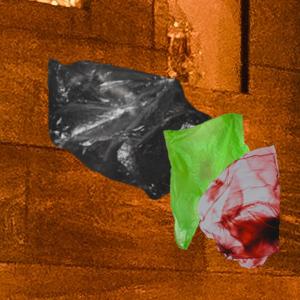
Label: plasticbags